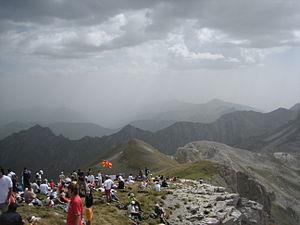
Sur le sommet de mont Korab, avec 2754 metrès le plus haut montagne de Macedoine et l 'Albanie